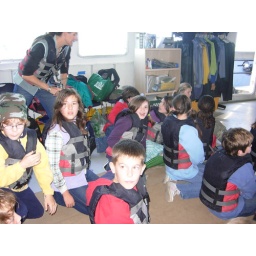
in the classroom on the boat